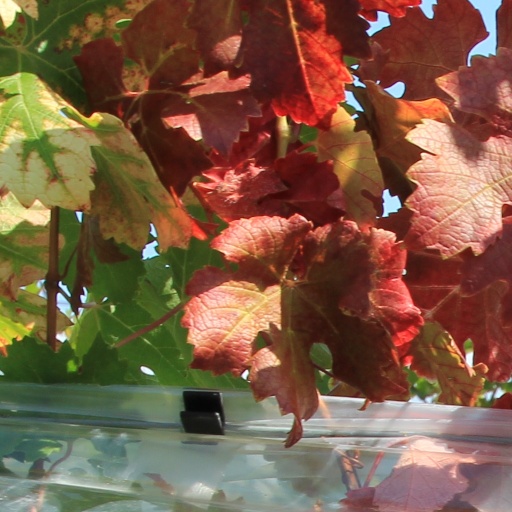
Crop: grape